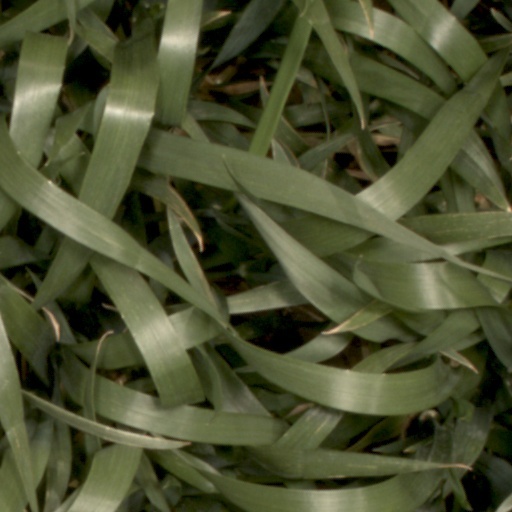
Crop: wheat